Oton

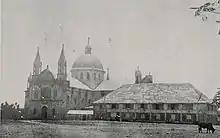
Old Oton Church, destroyed in the 1948 earthquake (1901)

Oton, formerly known as Ogtong, has a rich history dating back to the settlement of Malays in the area. Evidence of this early settlement includes the discovery of a gold death mask in Barangay San Antonio during the 1960s. The town's name, Oton, was mentioned in records from the Yuan Dynasty in the 1300s, referred to as in Hokkien .